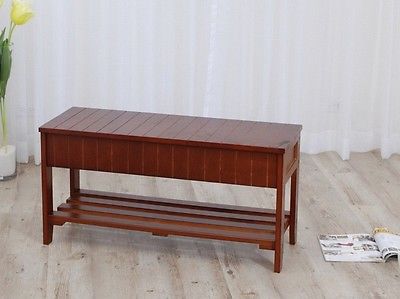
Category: cabinet